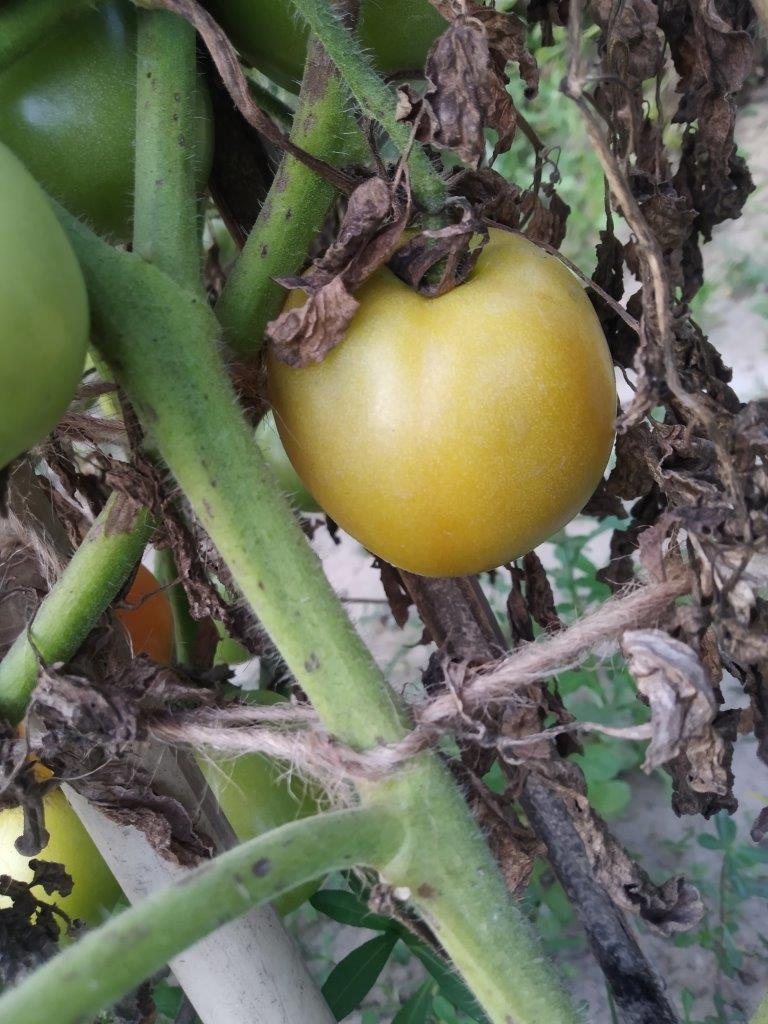
Maturity: Mature